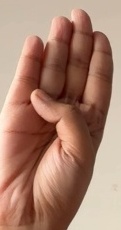
ASL sign: B